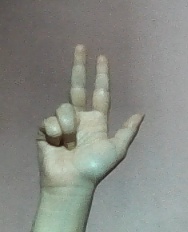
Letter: al